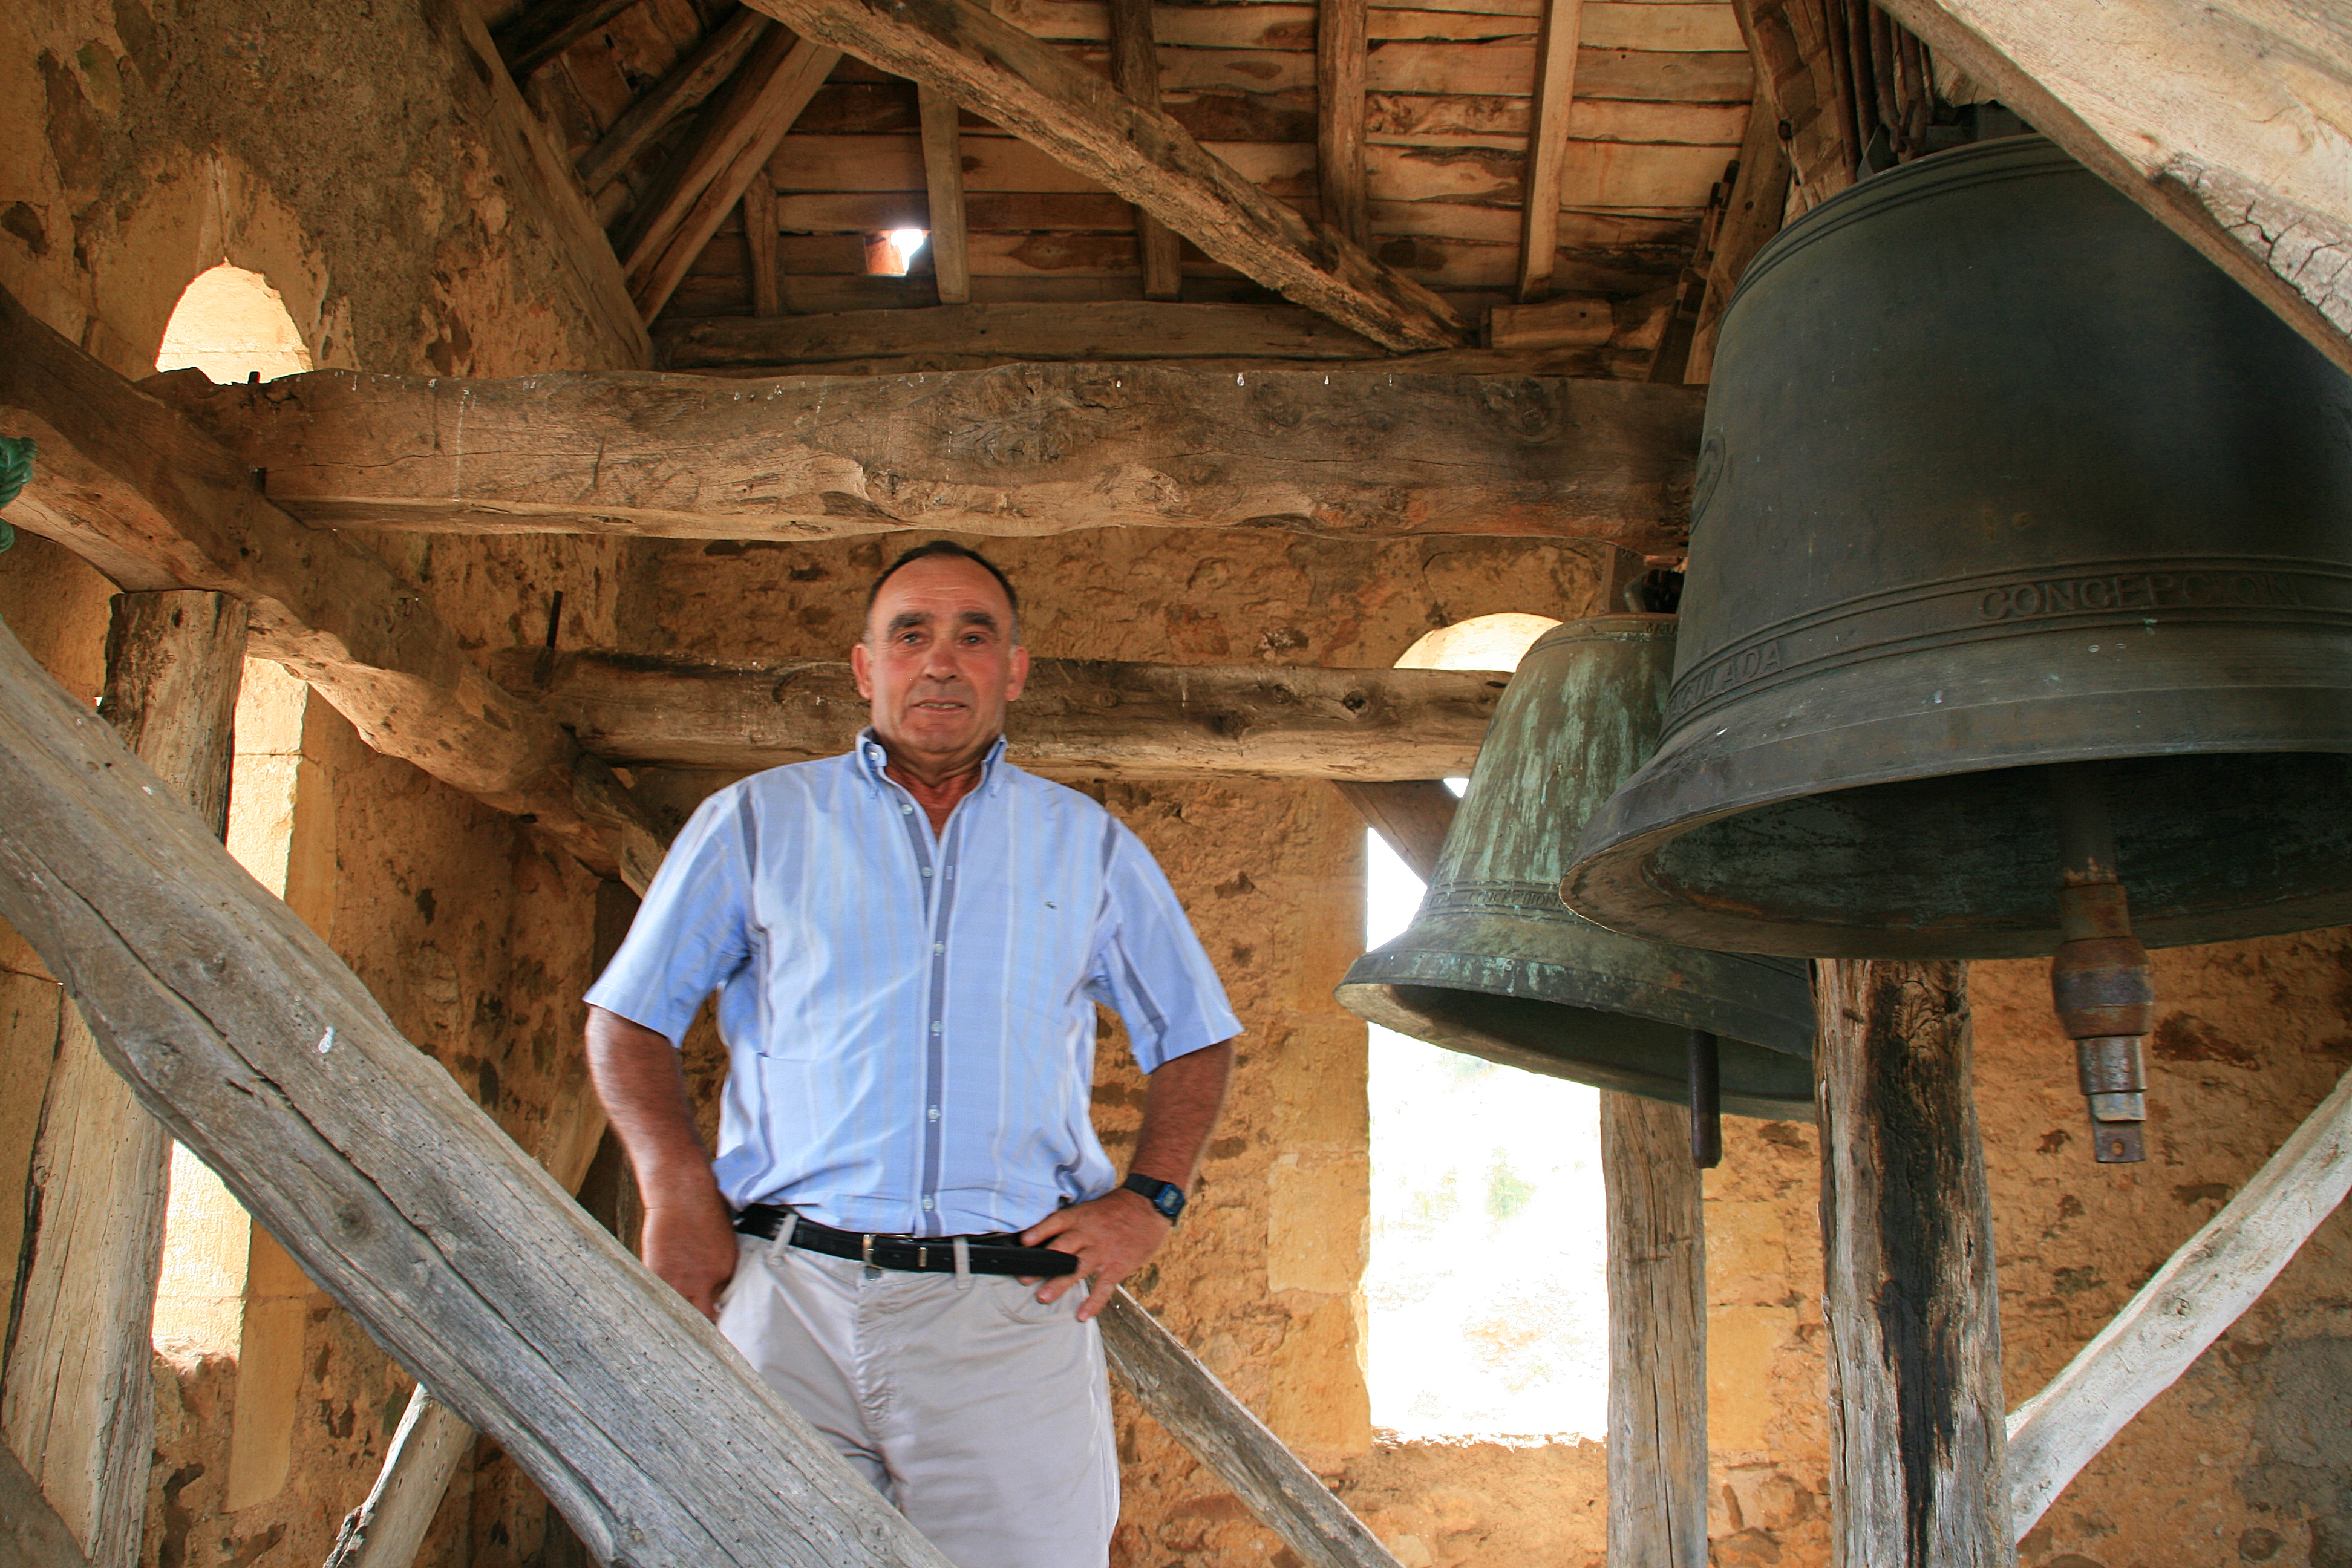
wood, temple, palencia, campanas, magarcia, respendadelape a, campanero, ancient history